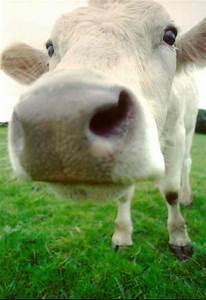
cow